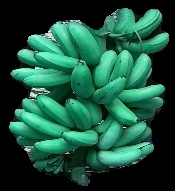
Variety: rasbale
Grade: grade1